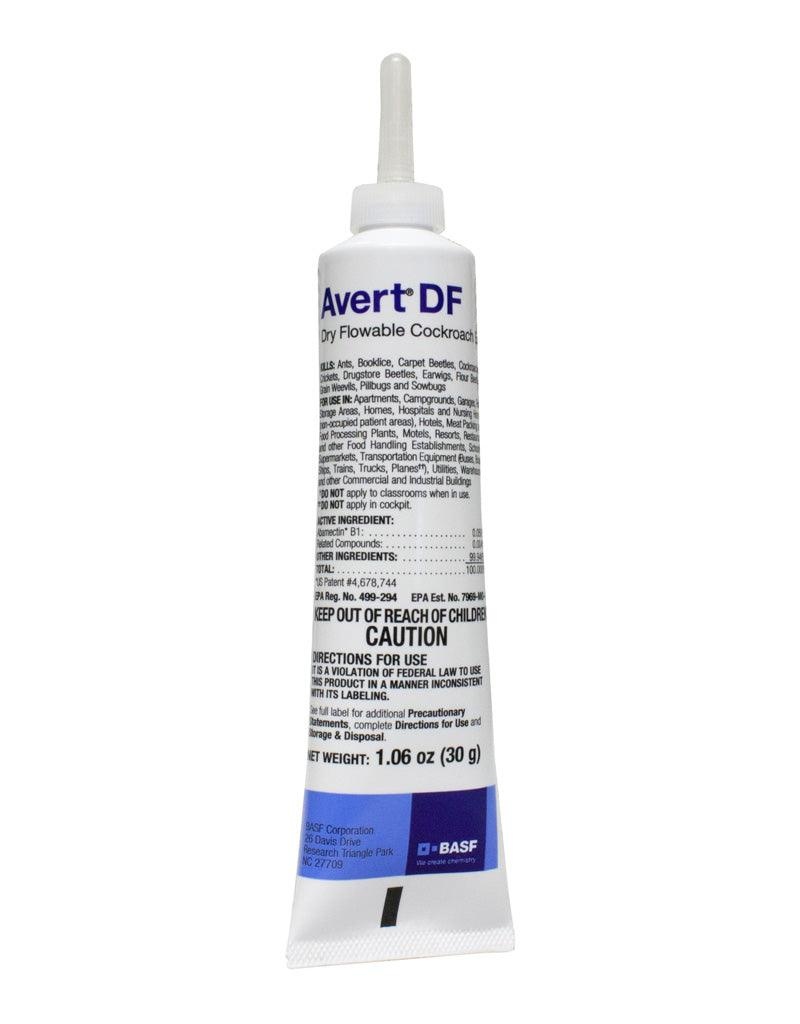
Avert Dry Flowable Cockroach Bait
How Avert Dry Flowable Roach Bait Works Avert cockroach bait contains a residual insecticide known as abamectin B1. It's also labeled as an anthelmintic, which is widely used in the veterinary field to kill parasitic worms. In pest management, this toxin is also an acaricide for mite and tick control, as well as a nematocide to kill various nematode worms. Avert uses this effective substance to control bait-averse and nonaverse cockroaches in residential, commercial and industrial areas. Abamectin is combined in a dry flowable powder and works in two ways: by clinging to the roach's body and through ingestion while preening. As the roach walks in a treated area, it collects the dust on its body and carries it back to the colony. The dust collects on other members through contact and goes to work as they ingest the active ingredient. Once it's ingested, the chemical disrupts normal nerve function and causes paralysis. The pests begin to die off within 24 hours. Although Avert contains an ingredient that targets numerous pest insects, its formula is specially designed for the successful control of various cockroach species. However, it may still be used to target other insect pests that harbor in cracks, crevices and other places indoors and outdoors. Where to Use Avert Cockroach Bait Use Avert cockroach bait inside and outside structures on residential, commercial and industrial properties. It can be applied in cracks and crevices inside apartments, homes and hotels, including sensitive areas like hospitals and nursing homes. Use it to treat pest infestations beneath appliances and inside cabinets, as well as insects that nest around baseboards and in crawlspaces. Some common areas in which to use Avert dry flowable insecticide include: Food storage and handling facilities Schools Retail shops Warehouses Buses, trains and other transport vehicles Target Pests Avert dry flowable cockroach bait is labeled for use on roaches, including German and American species. However, the active ingredient also effectively targets other general household pests such as earwigs and ants. It's highly successful at killing and controlling pantry pest infestations in kitchens and food-processing facilities, such as rice weevils, confused flour beetles and Indian meal moths. Some other common target pests include: Carpet beetles Crickets Pillbugs Sowbugs When targeting these pests, apply the dry flowable to cracks and crevices in and around doors and windows, sidewalks, foundations and other areas where the insects could be hiding or nesting. Use Avert in wall voids, tree holes and similar areas to reach deep into their nests and to eliminate an infestation on the spot. Reasons to Use Avert Dry Flowable Contains an active ingredient for killing bait-averse and nonaverse roaches Targets and controls numerous pests such as ants, beetles and earwigs Can be used in homes, businesses and transport vehicles Safe for use in nonpatient areas of hospitals Provides a long residual for lasting pest control Effective formula for indoor and outdoor use Get Rid of Roaches With Avert Dry Flowable Control roach infestations and knock out random household pests with Avert dry flowable cockroach bait. Its active ingredient effectively kills many different roach species while also eliminating ants, pantry pests and other invasive insects. It can be used both indoors and outdoors in and around homes and businesses, including clinics and nursing homes. No matter if it's grain beetles or German cockroaches, Avert provides successful roach and general pest control within 24 hours after application.
Brand: Whitmire Micro-Gen
Category: Home & Garden > Household Supplies > Pest Control > Pesticides > Sepiolites